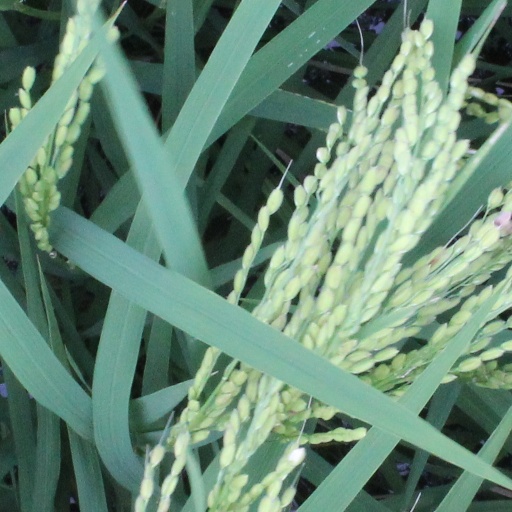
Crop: rice